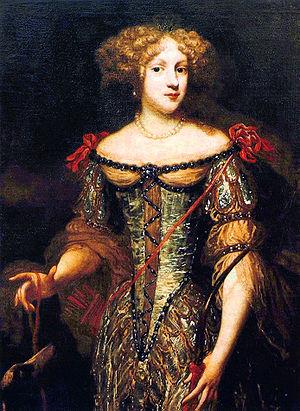
La princesse Élisabeth-Charlotte du Palatinat, comtesse de Simmern, née le 27 mai 1652 au château de Heidelberg et morte le 8 décembre 1722 au château de Saint-Cloud, est une princesse palatine, fille du comte-électeur Charles Iᵉʳ Louis et de la princesse Charlotte de Hesse-Cassel.